Licques

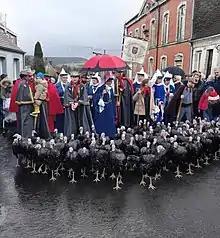
Parade of the Turkeys

Licques holds an annual turkey festival, which features a parade of local notables in traditional robes and costumes herding turkeys through the town center, led by the Noble Dames and Knights of the Brotherhood of the Turkey. In the past, a local liqueur was served heated from a communal cauldron set up in the town square, but this has been replaced in recent years by turkey soup.